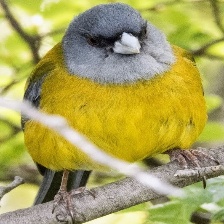
Species: PATAGONIAN SIERRA FINCH
Scientific name: PHRYGILUS PATAGONICUS
ImageNet parent category: house_finch